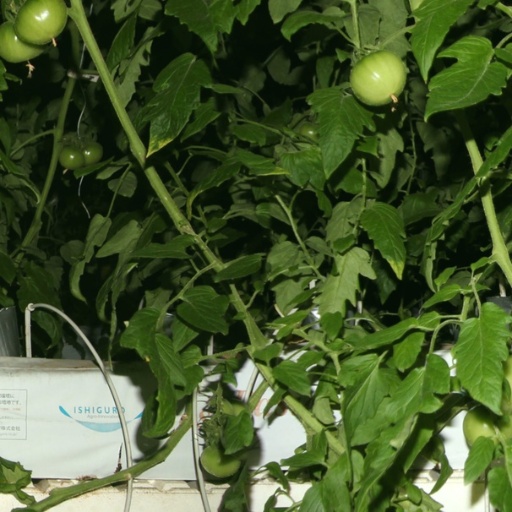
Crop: tomato